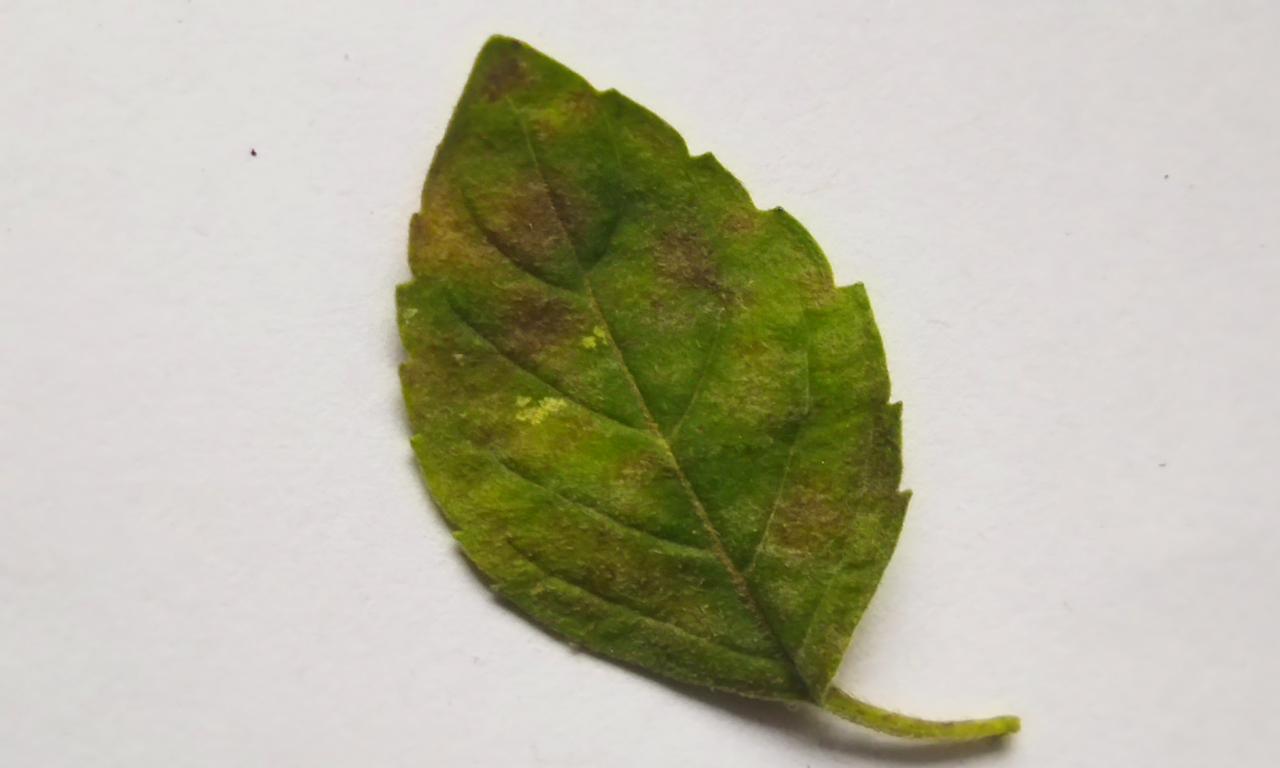
Label: Spoiled